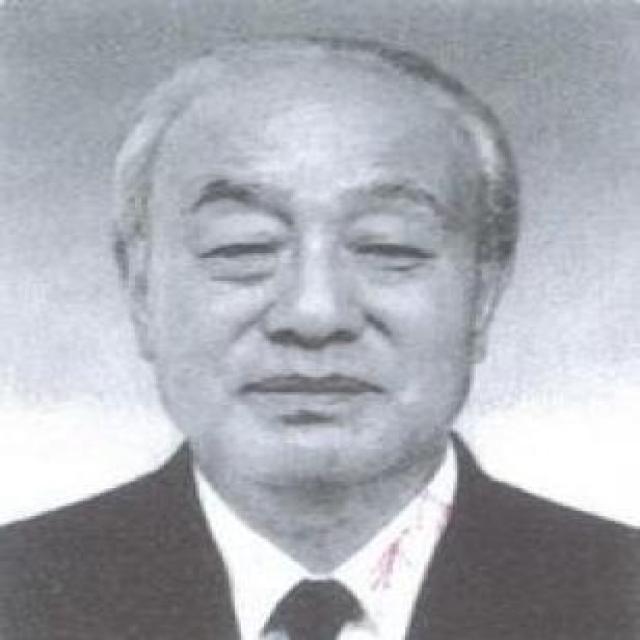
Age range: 65+